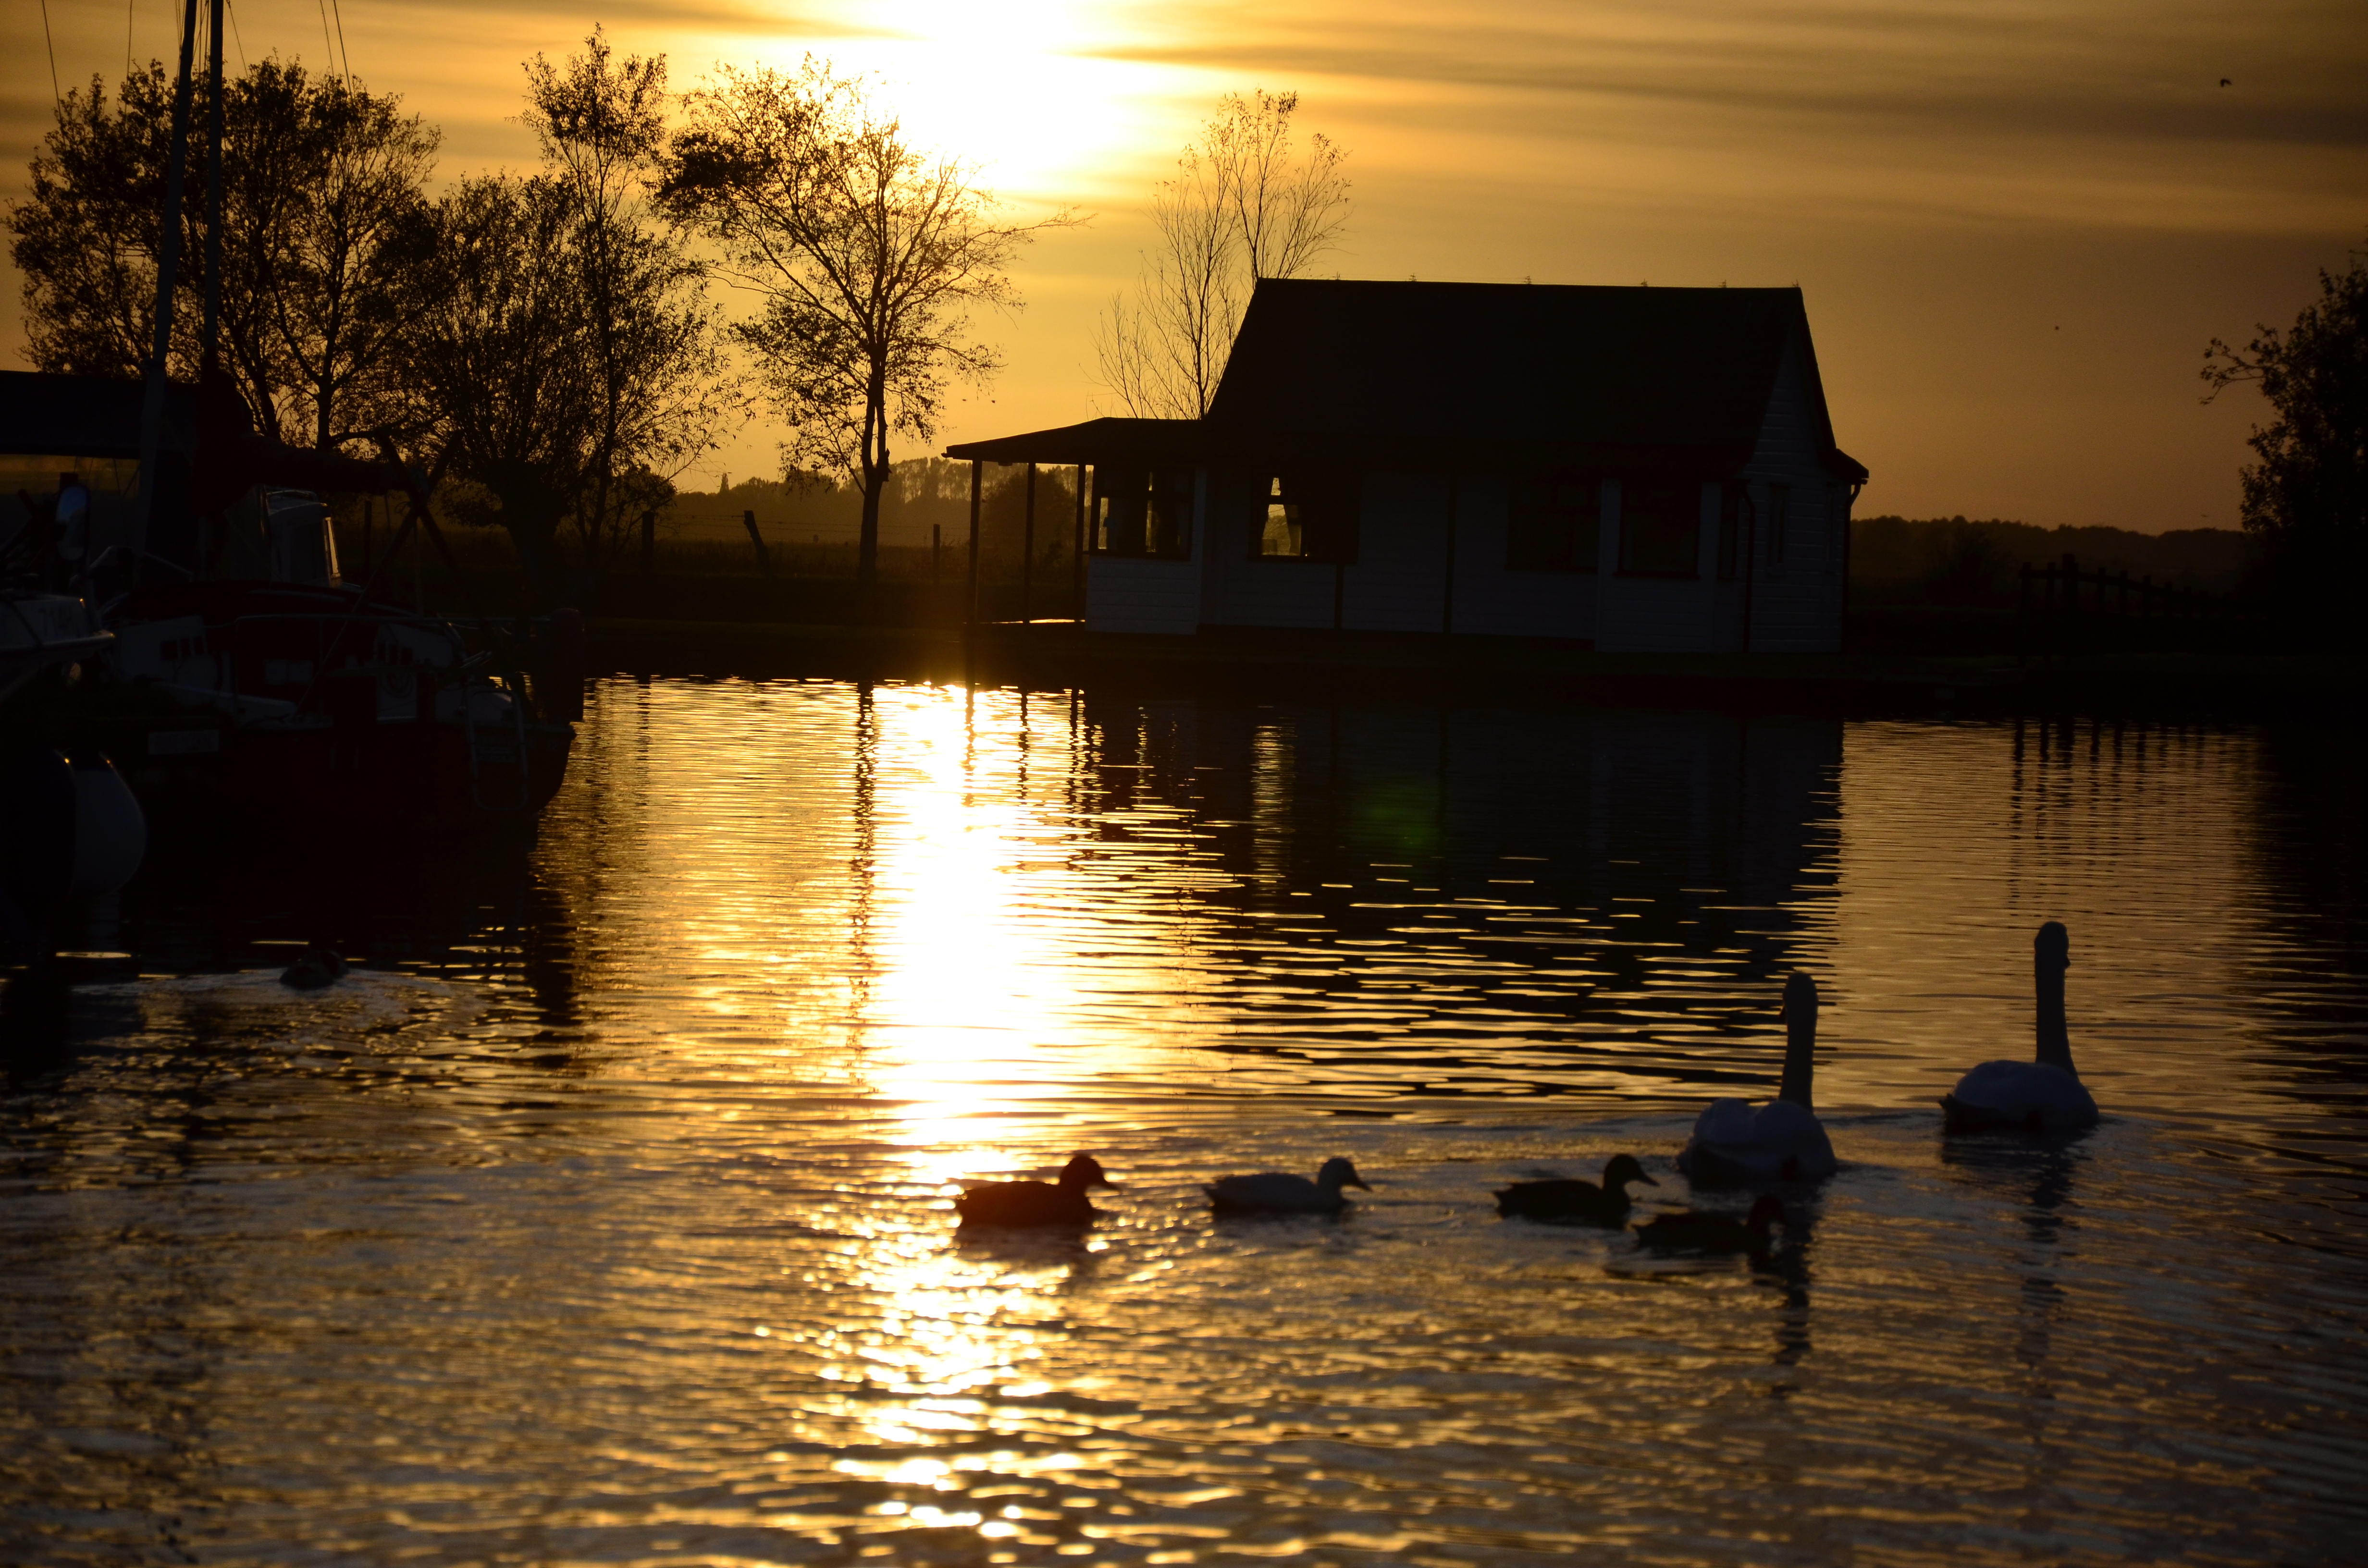
water, nature, sky, sunrise, sunset, boat, night, countryside, house, sunlight, morning, fall, lake, dawn, home, river, country, dusk, evening, reflection, autumn, nikon, waterway, trees, flickr, england, free, ciel, swans, soleil, greatbritain, unitedkingdom, rio, fleuve, cielo, herbst, sonnenuntergang, sol, automne, fluss, chalet, d7000, himmel, norfolk, yahoo, jpeg, schwan, cygne, cisne, puestadelsol, otono, thurne, riverthurne